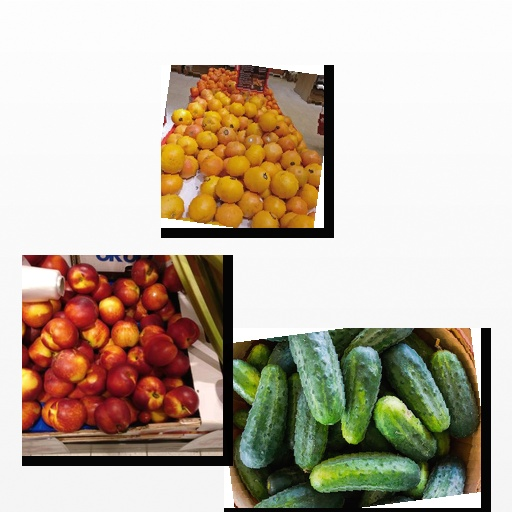
Food items: red_grapefruit, cucumber, nectarine